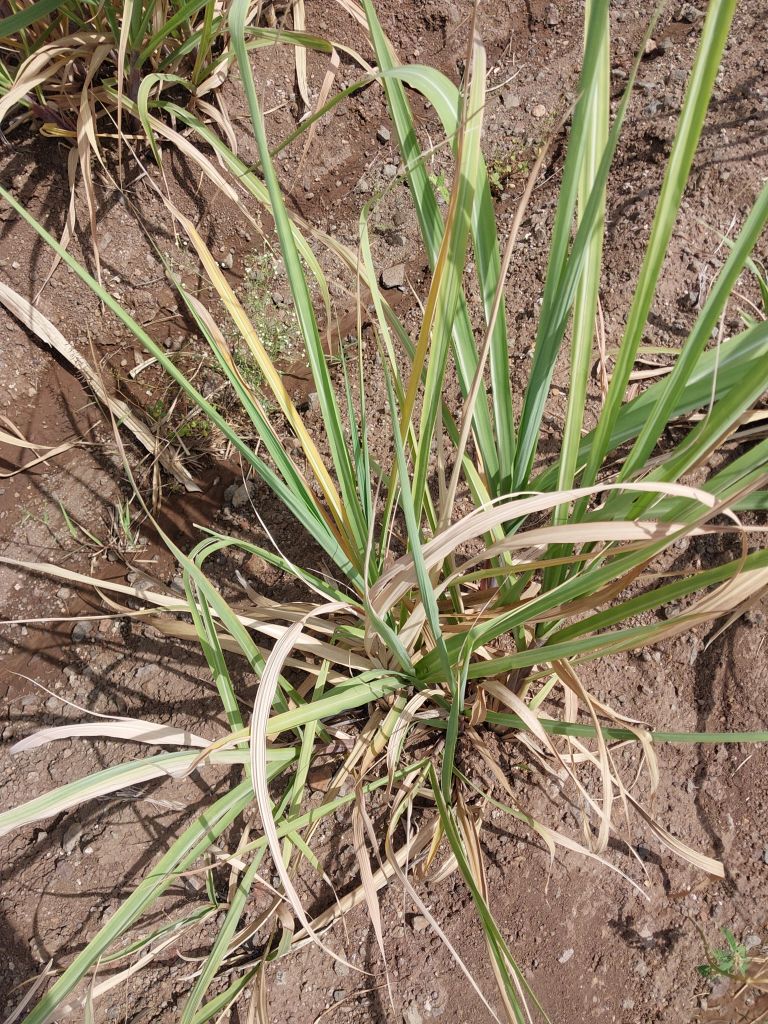
Label: Grassy shoot